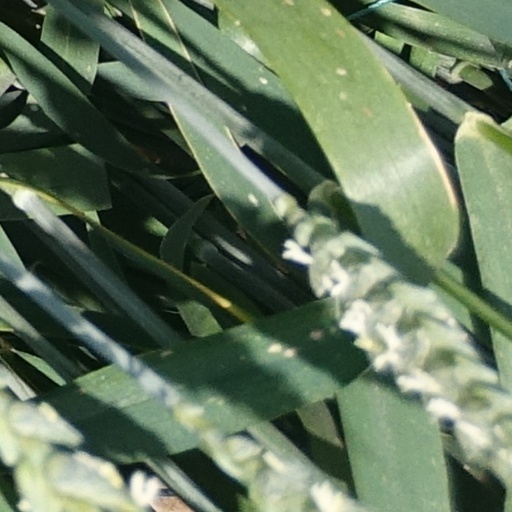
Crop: wheat